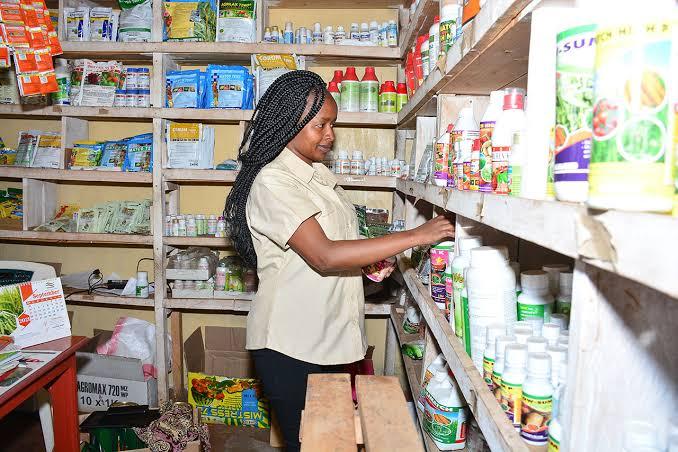
Mwanamke mmoja aliye simama ndani ya duka kubwa linalouza bidhaa za kilimo na mifugo, zenye maandishi yenye maelekezo ya namna mbalimbali ya kutumia bidhaa hiyo, dhidi ya mifugo pamoja na mazao.